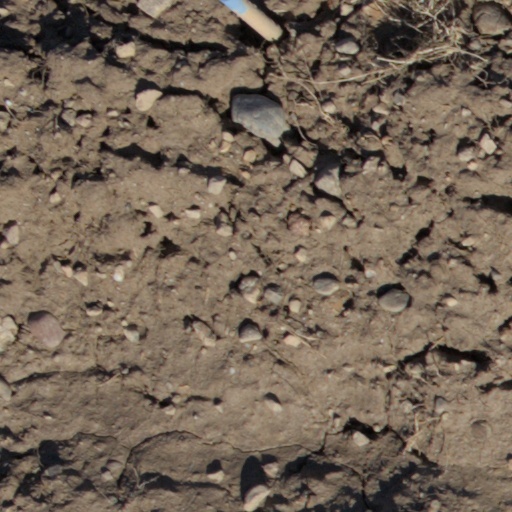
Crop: wheat